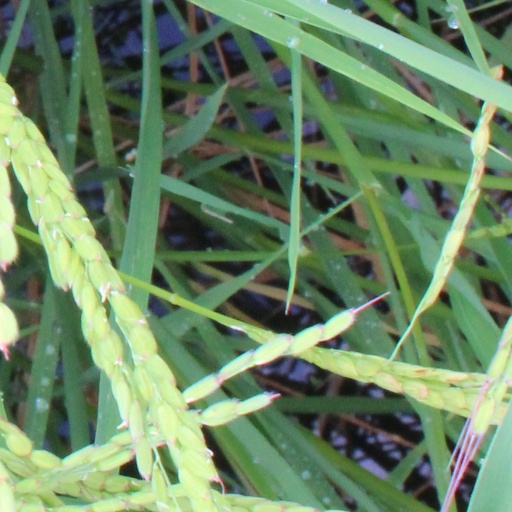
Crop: rice